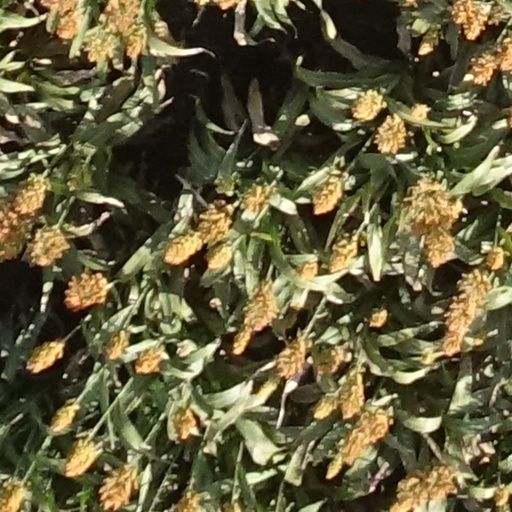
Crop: sorghum